Collins Avenue

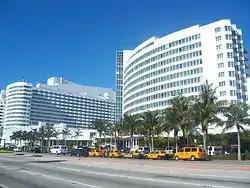
The Fontainebleau Hotel as seen from Collins Avenue

Collins Avenue is home to many historic Art Deco hotels, and several nightclubs to the north.